Greg Moore (racing driver)

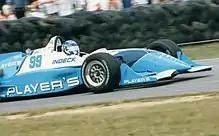
Moore driving for Forsythe Racing during practice for the 1996 Miller 200 at Mid-Ohio Sports Car Course.

After testing for Forsythe Racing at Phoenix International Raceway in September 1995, the team's primary sponsor, Player's, confirmed on October 19 Moore would replace the outgoing Jacques Villeneuve for the 1996 season. He spent 30 days testing for the team in the United States, and underwent a conditioning program to prepare himself physically with the turbocharged No. 99 Reynard 96I Mercedes-Benz IC108 V8t for the to races. Fellow drivers did not give him much advice so Moore observed them. He debuted at the season-opening Grand Prix of Miami at the Homestead–Miami Speedway. Starting in sixth he finished in seventh, after incurring a stop-and-go penalty for an illegal overtake on Juan Manuel Fangio II under yellow flag conditions, and unlapped himself from the race winner, Jimmy Vasser. Two races later, Moore had the first podium of his career (third place) at Surfers Paradise Street Circuit. He bettered that result with a second-place finish at Nazareth Speedway two rounds after that. Although Forsythe Racing had sub-par equipment, he regularly challenged for victories and claimed three podium finishes. Moore finished his rookie season ninth in the drivers' standings with 84 points, and was second to Alex Zanardi in the Rookie of the Year standings.